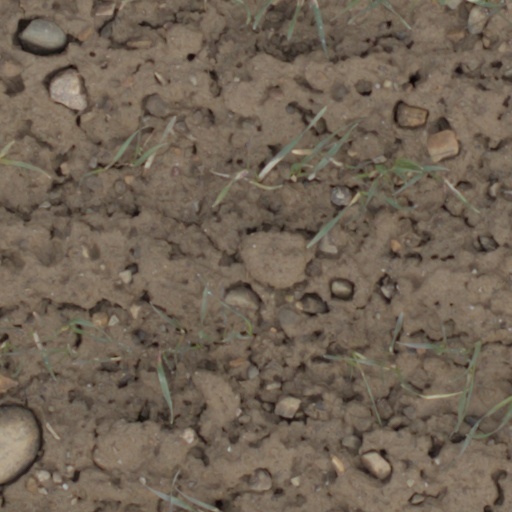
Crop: wheat